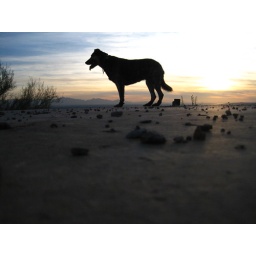
The dog standing in front of the setting sun.